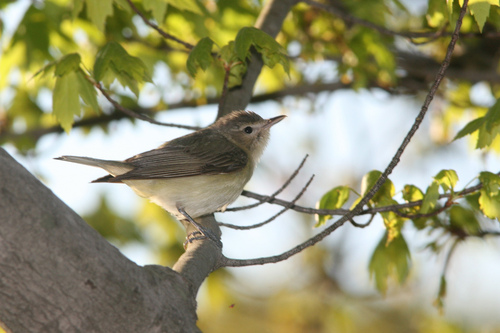
the small bird has white eyebrows and a gray crown.
this bird has white abdomen and side with brown and black coverts.
this bird has a short, straight bill, gray tarsuses and legs, and a white eyebrow.
a small bird with a light belly, gray and dark brown wings, and some yellow on its flank.
bird with white throat and belly, and a short bill that is small in comparison to the size of the birds body.
a small fluffy bird with a white underbelly and a small beak.
this bird has wings that are gray and has a white body
this bird has wings that are grey and has a white belly
this bird has a white belly and brown back and wings with a narrow yellow bill.
the bird is small with small pointed beak, white breast and brown wings.
Species: Warbling Vireo